Salem witch trials

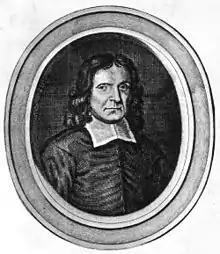
Reverend Samuel Willard

The most famous primary source about the trials is Cotton Mather's "Wonders of the Invisible World: Being an Account of the Tryals of Several Witches, Lately Executed in New-England", printed in October 1692. This text had a tortured path to publication. Initially conceived as a promotion of the trials and a triumphant celebration of Mather's leadership, Mather had to rewrite the text and disclaim personal involvement as suspicion about spectral evidence started to build. Regardless, it was published in both Boston and London, with an introductory letter of endorsement by William Stoughton, the Chief Magistrate. The book included accounts of five trials, with much of the material copied directly from the court records, which were supplied to Mather by Stephen Sewall, a clerk in the court.